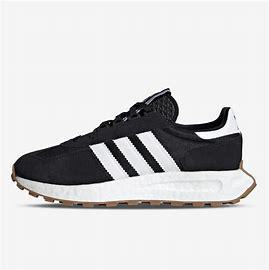
Brand: Adidas
Model: Retropy E5